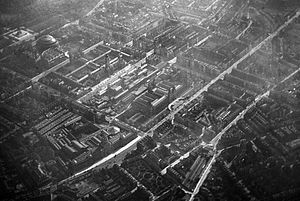
Kensington / Navn og historie
Billede af Kensington taget af videnskabsmanden Sir Joseph Norman Lockyer, set fra luften i en gasballon 1909
Kensington er et distrikt i det vestlige og centrale London; bydelen Kensington and Chelsea i England. Dens kommercielle centrum er Kensington High Street. Dette velhavende og tætbefolkede område indeholder den velkendte museumsbydel South Kensington.